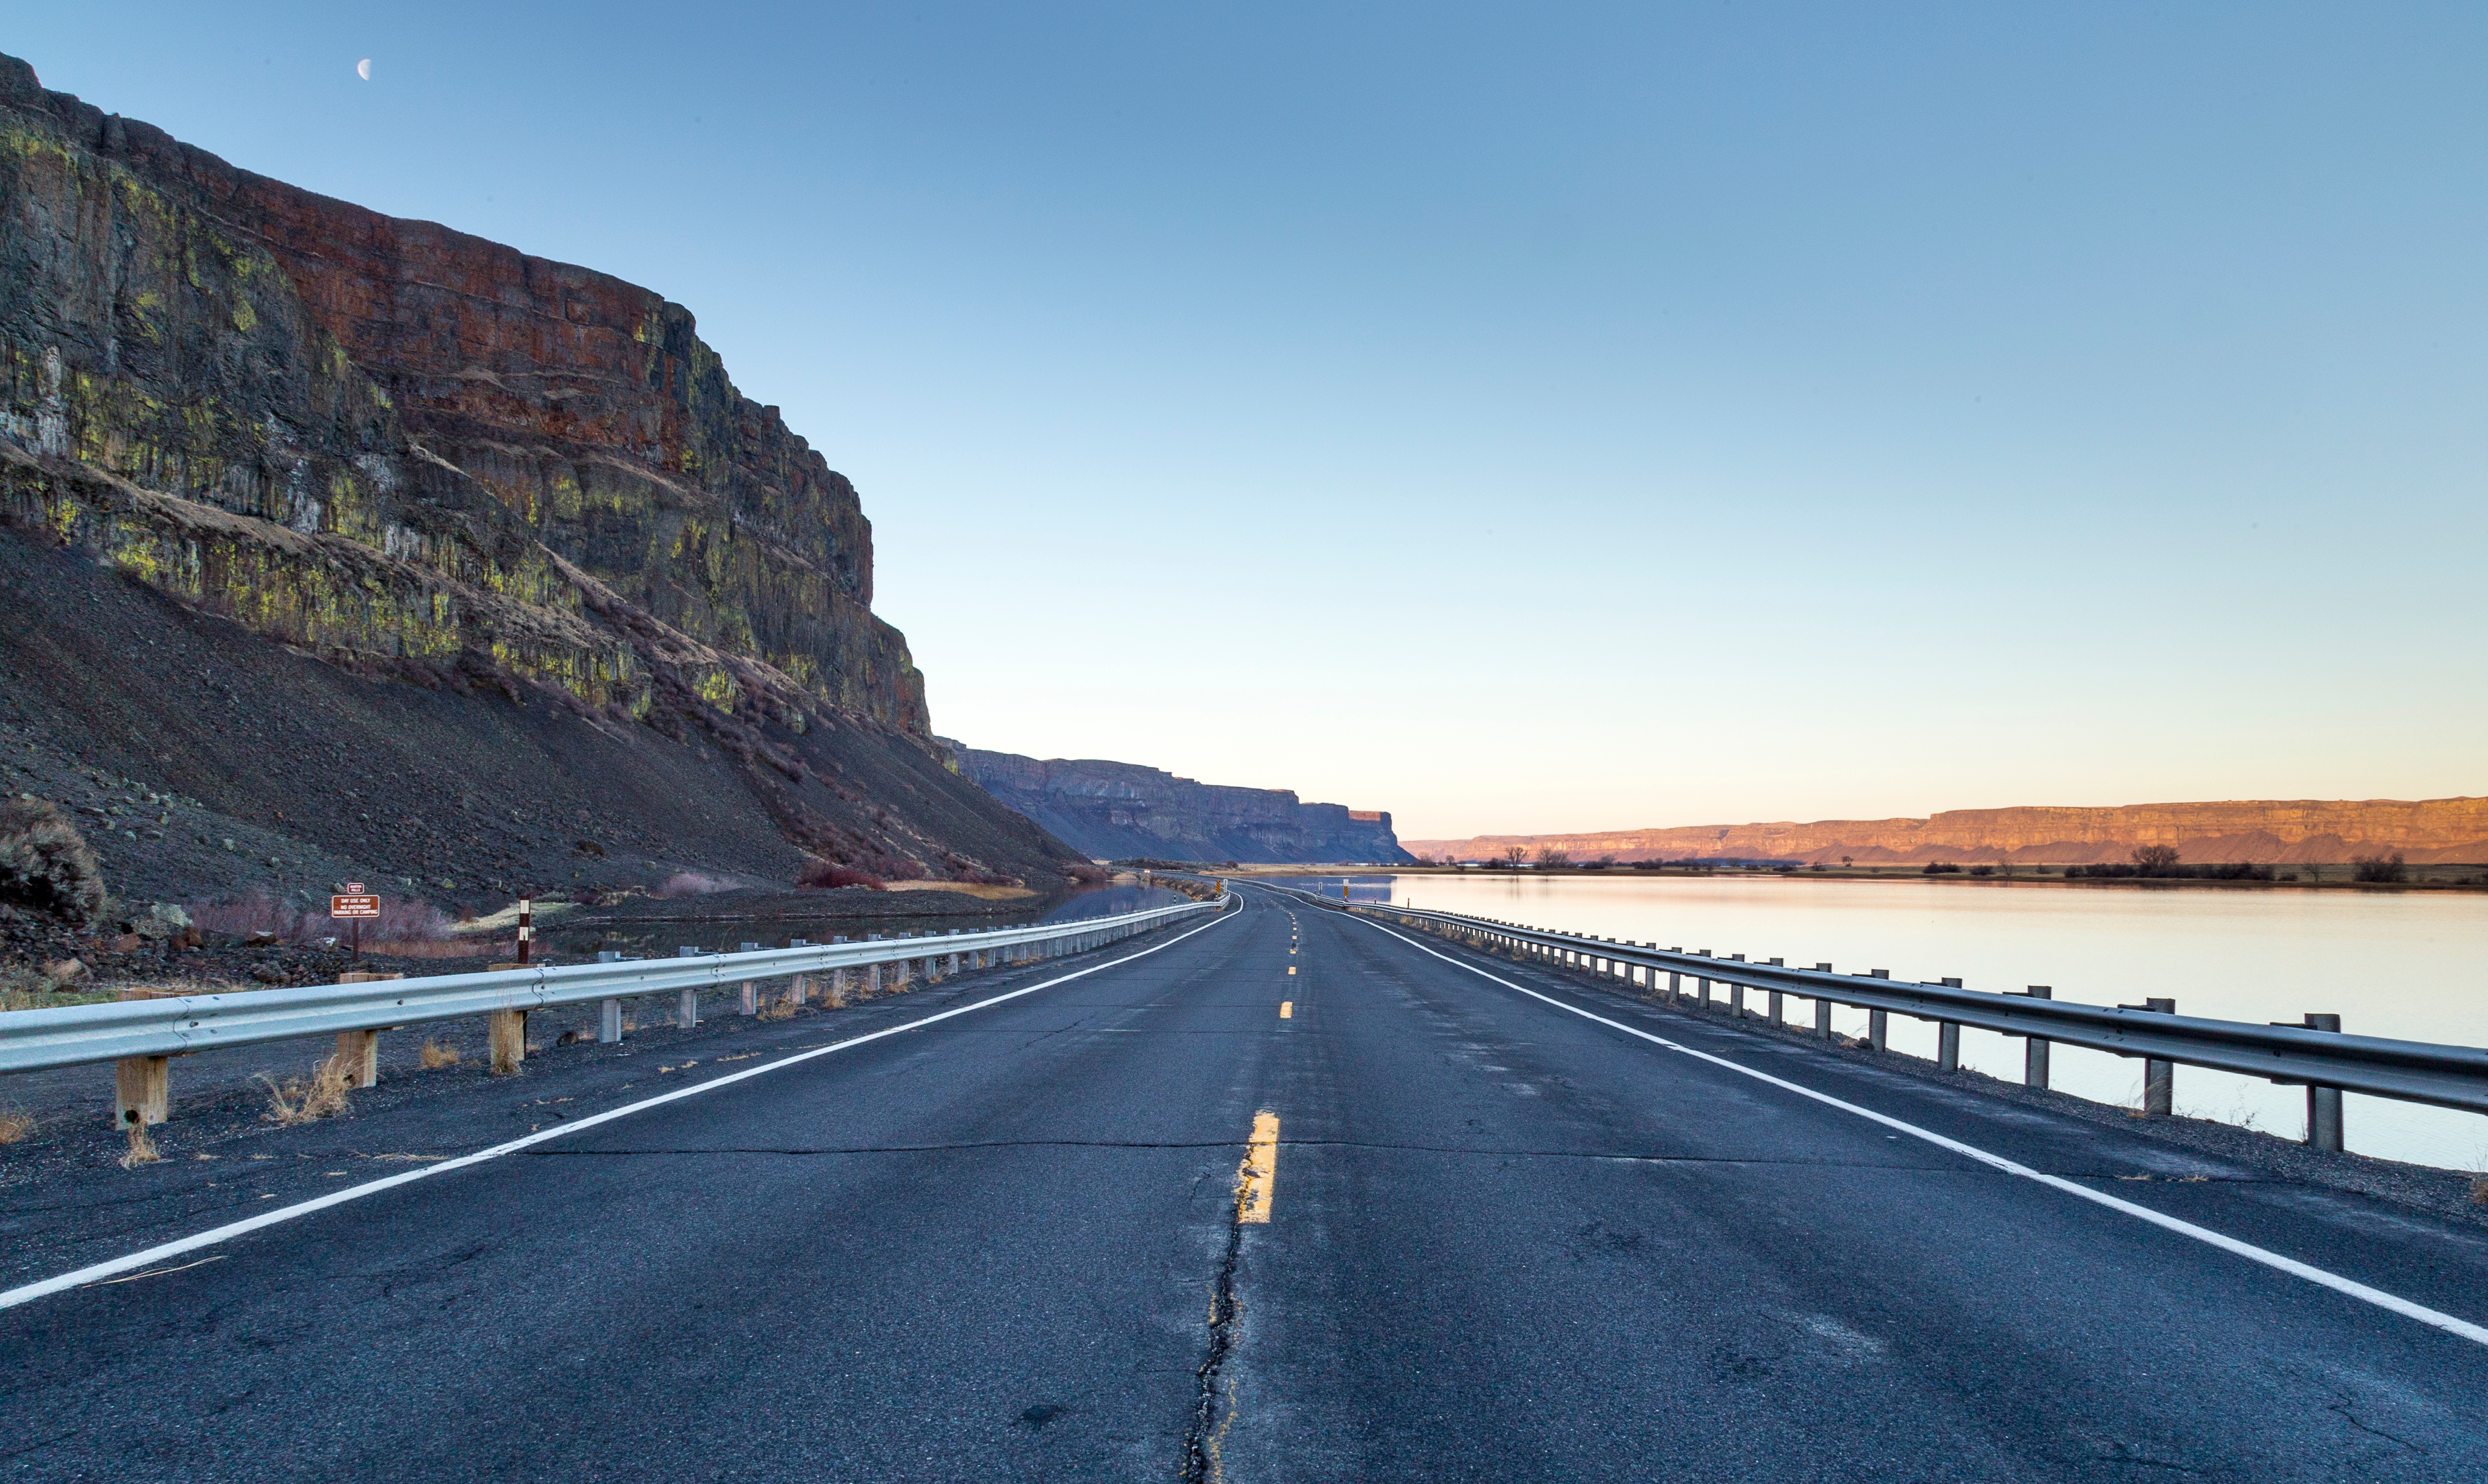
coast, mountain, road, street, highway, asphalt, drive, lane, road trip, infrastructure, nonbuilding structure, controlled access highway